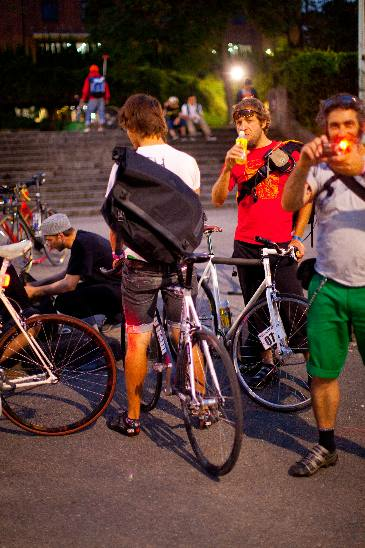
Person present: Yes